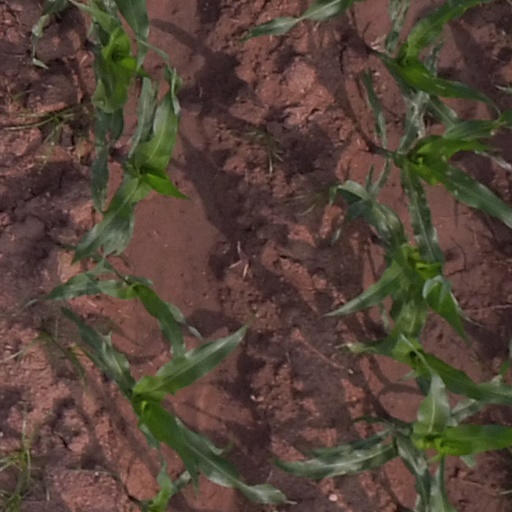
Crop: maize; corn